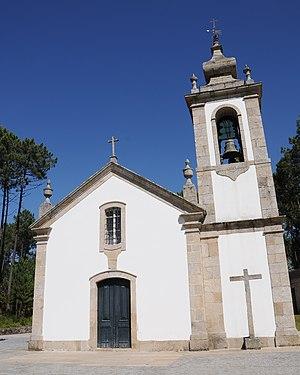
Bela est une des paroisses de la ville de Monçao, au Portugal.